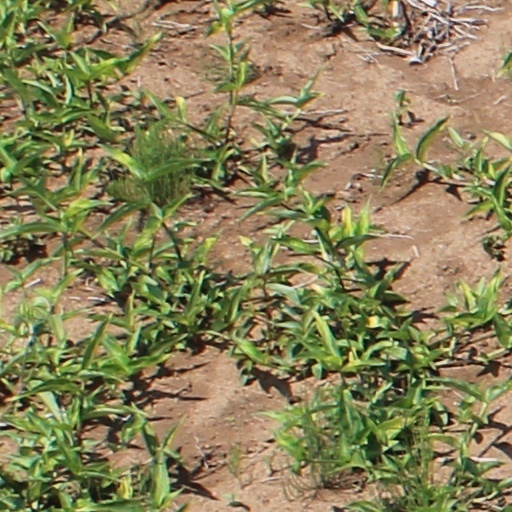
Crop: wheat